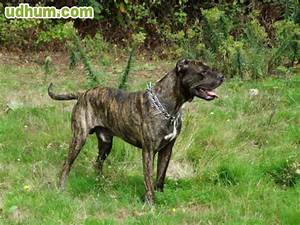
Label: cane